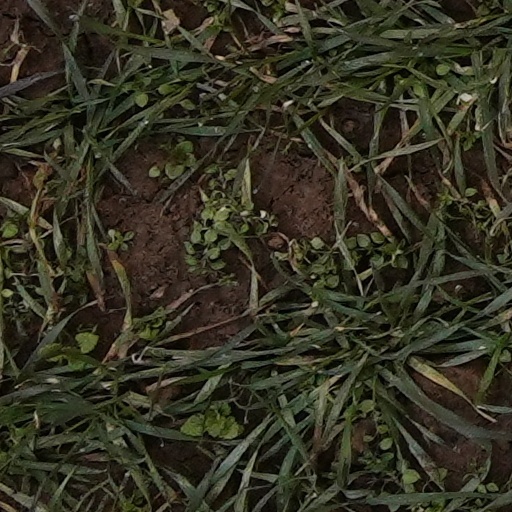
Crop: wheat